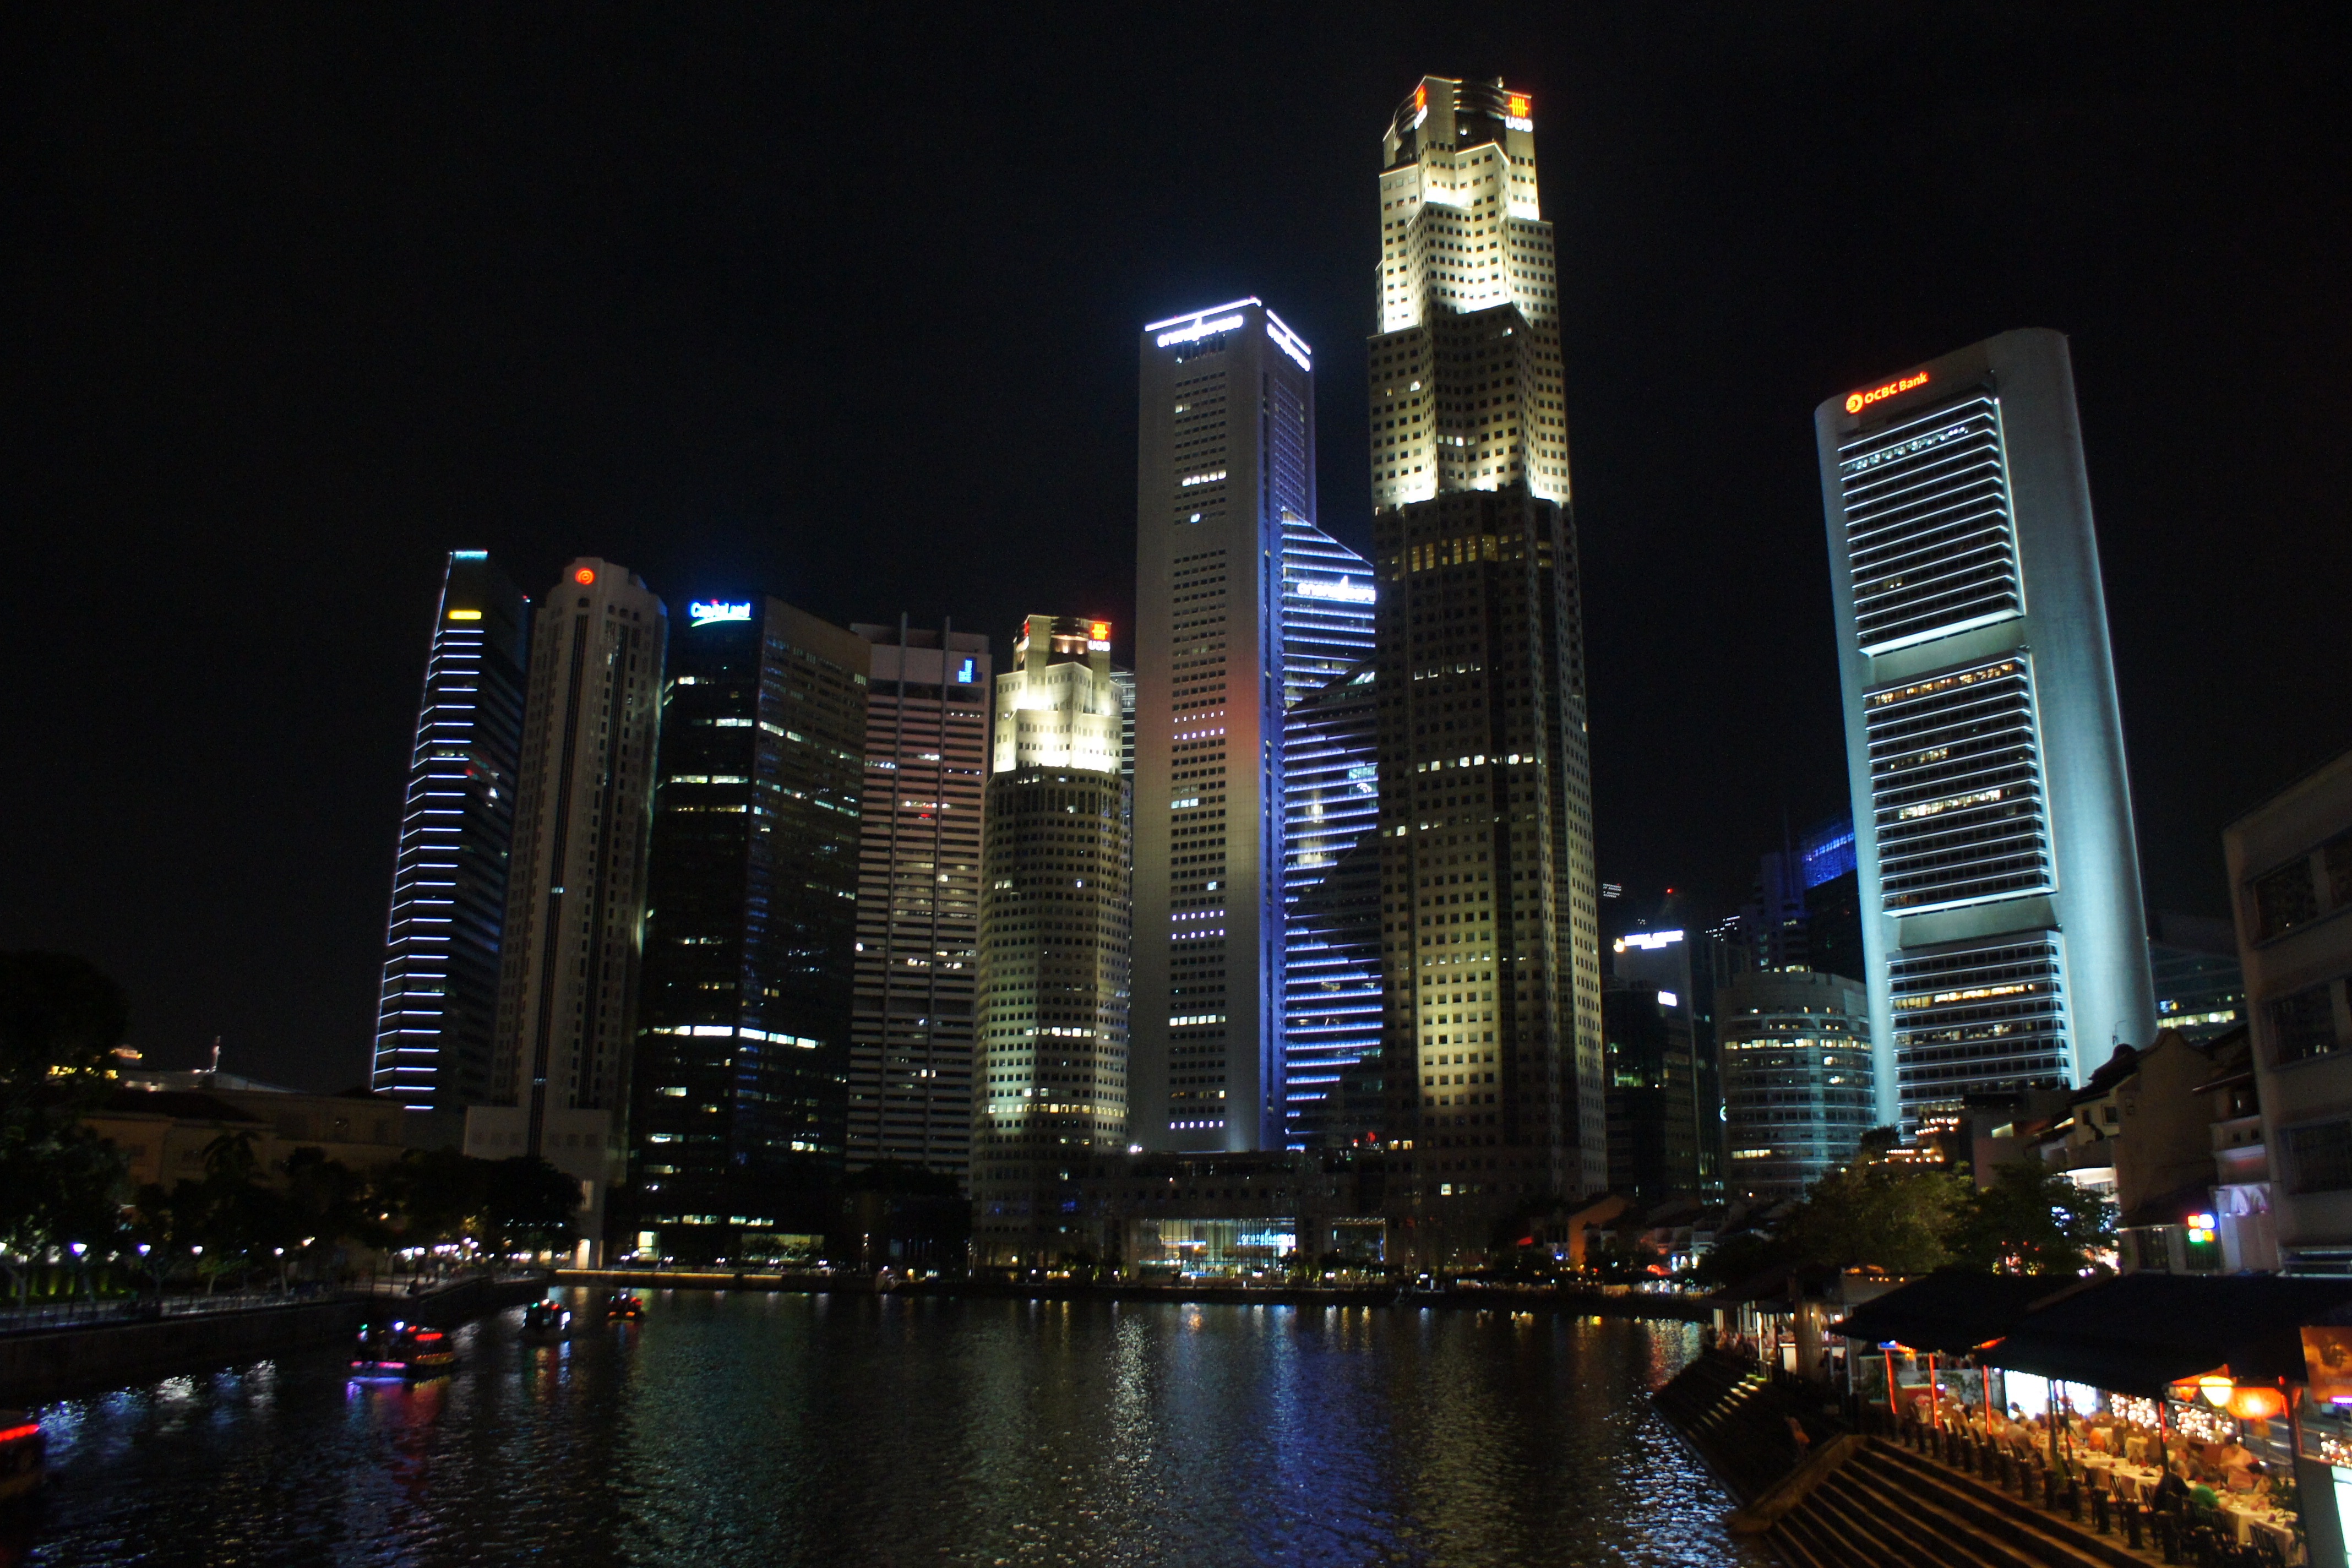
architecture, skyline, night, building, city, skyscraper, cityscape, downtown, dusk, evening, reflection, tower, asia, landmark, tourism, modern, tower block, light show, singapore, mirroring, metropolis, luxury hotel, urban area, geographical feature, human settlement, metropolitan area